Chin Kung

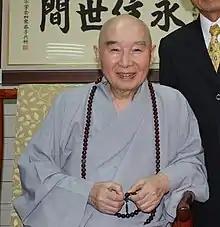

Chin Kung AM (淨空; pinyin: "Jìngkōng"; 13 March 1927 – 26 July 2022) was a Chinese Buddhist monk and scholar from the Mahayana tradition. He was the founder of the Corporate Body of the Buddha Educational Foundation, an organization based on the teachings of Pure Land Buddhism. He was known for his teaching of Pure Land Buddhism and work in promoting inter-faith harmony in Australia and the Asia-Pacific region.